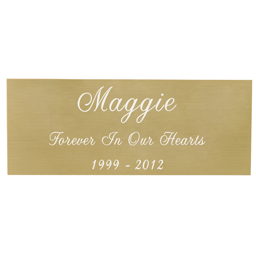
plaque shown with text only and no clip art